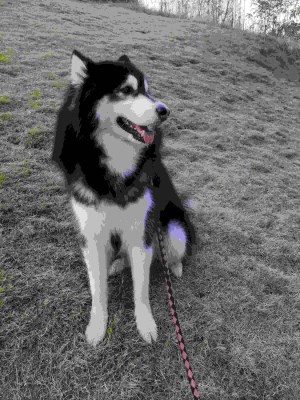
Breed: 1324-n000004-malamute